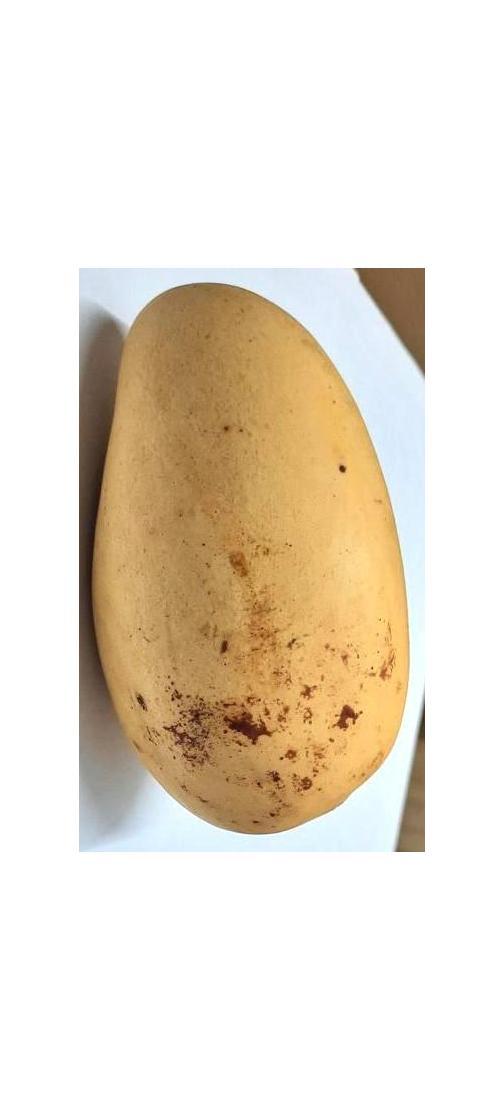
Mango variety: Katimon